Phi Kappa Mu

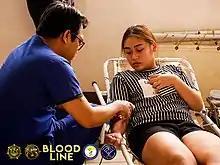
Bloodline

Bloodline is a bloodletting activity of the Phi Kappa Mu Fraternity, in partnership with the Phi Lambda Delta Sorority, for the benefit of the Philippine General Hospital blood bank and other local blood banks. Through the years, the fraternity has partnered with medical organizations such as the Philippine Women's University School of Medical Technology and Red Cross, as well as local communities including Trece Martires City, Barangay UP Diliman, and Philippine General Hospital.